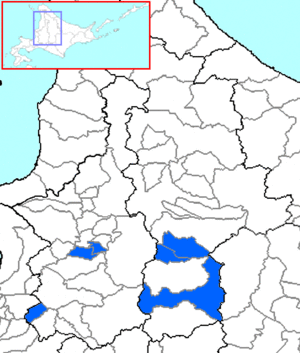
Le district de Sorachi est un district des sous-préfectures de Sorachi et de Kamikawa, sur l'île de Hokkaidō, au Japon.